Sandra (1924 film)

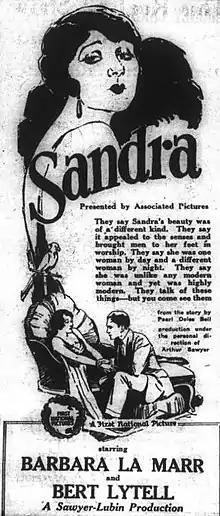
Advertisement

Sandra is a lost 1924 American silent drama film directed by Arthur H. Sawyer and starring Barbara La Marr and Bert Lytell. Based on the novel by Pearl Doles Bell, it was produced by Arthur H. Sawyer and Bernard Lubin's Associated Pictures for distribution by First National Pictures.